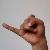
The image shows a hand gesture representing the letter 'J' in Indian Sign Language.